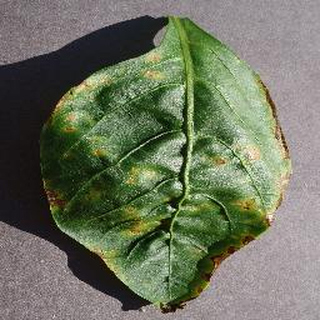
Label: bell_pepper_bacterial_spot